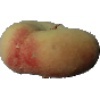
Label: Peach Flat 1